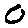
Label: 0